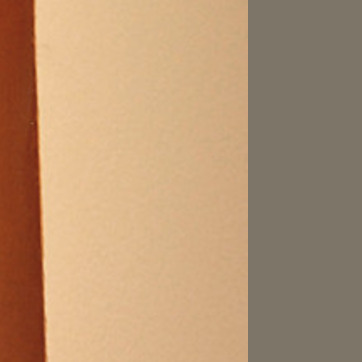
Material: painted